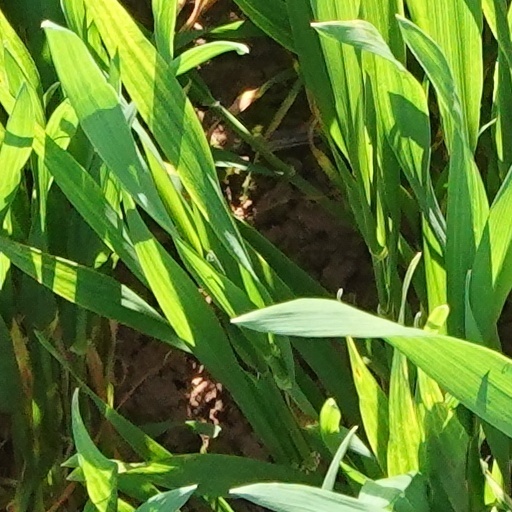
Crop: wheat